Kuchaman City

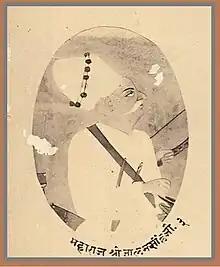
Maharaj Shri Zalim Singh of Kuchaman, First Thakur and founder of Kuchaman Feudatory

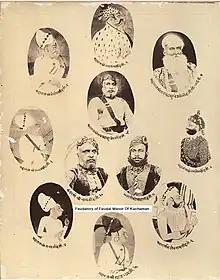
Feudatory of feudal manor of Kuchaman

Colonel James Tod did not record the chief of Kuchaman city as among the eight great chiefs of Marwar in his book "Annals and Antiquities of Rajasthan; Travels in Western India"; he does include him among the second class chiefs noting after his name alone "A chief of considerable power".